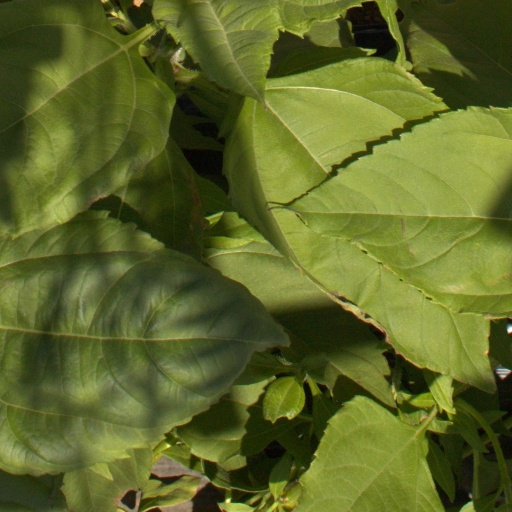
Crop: Jerusalem artichoke